Vladimir Ćopić

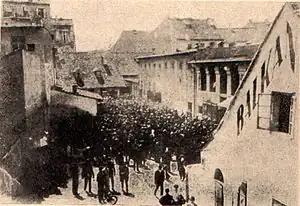
In 1924, Ćopić organized the 1 May protests in Zagreb, held in front of Cinema Balkan.

Vladimir "Senjko" Ćopić (8 March 1891 – 19 April 1939) was a Yugoslav revolutionary, politician, journalist and, as organizational secretary, the second in command of the Communist Party of Yugoslavia from April 1919 to August 1920.